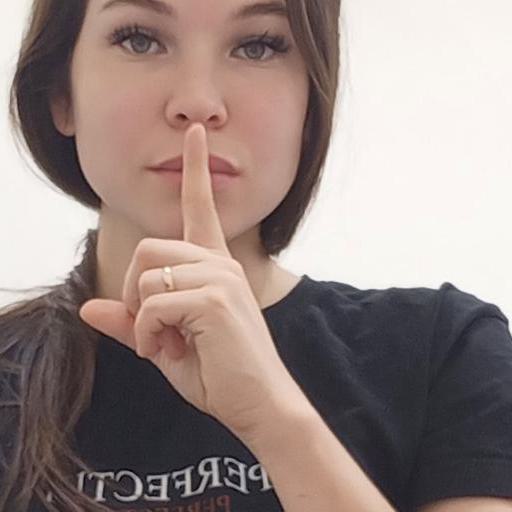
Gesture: mute